East Taunton station

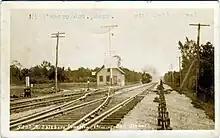
A postcard of a small structure at a railroad junction

The Taunton Branch Railroad was extended to as the New Bedford and Taunton Railroad in 1840. The Middleborough and Taunton Railroad opened from Middleborough to Cotley Junction (Middleborough Junction) – south of Taunton on the New Bedford and Taunton Railroad – in 1856. No station was located at the junction, which was in a relatively unpopulated area. East Taunton station on the Middleborough and Taunton was located east at Old Colony Avenue in East Taunton village. The Middleborough and Taunton was acquired by the Old Colony Railroad in 1874, followed by the former New Bedford and Taunton (after several ownership and name changes) in 1879. The Old Colony was in turn acquired by the New York, New Haven and Hartford Railroad in 1893.